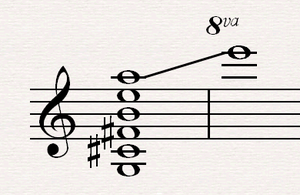
La bandurria est un instrument de musique à cordes pincées ayant donné son nom à l'ensemble des instruments qui compose le groupe des luths espagnols, c’est-à-dire bandurria soprano, mezzo soprano, ténor, baryton, basse et basse noble même si tous reçoivent d'autres noms tel que bandurrín, laúd, laudón, réservant ainsi le nom de bandurria au seul instrument aigu. On les retrouve aux Philippines à la suite de la colonisation espagnole.